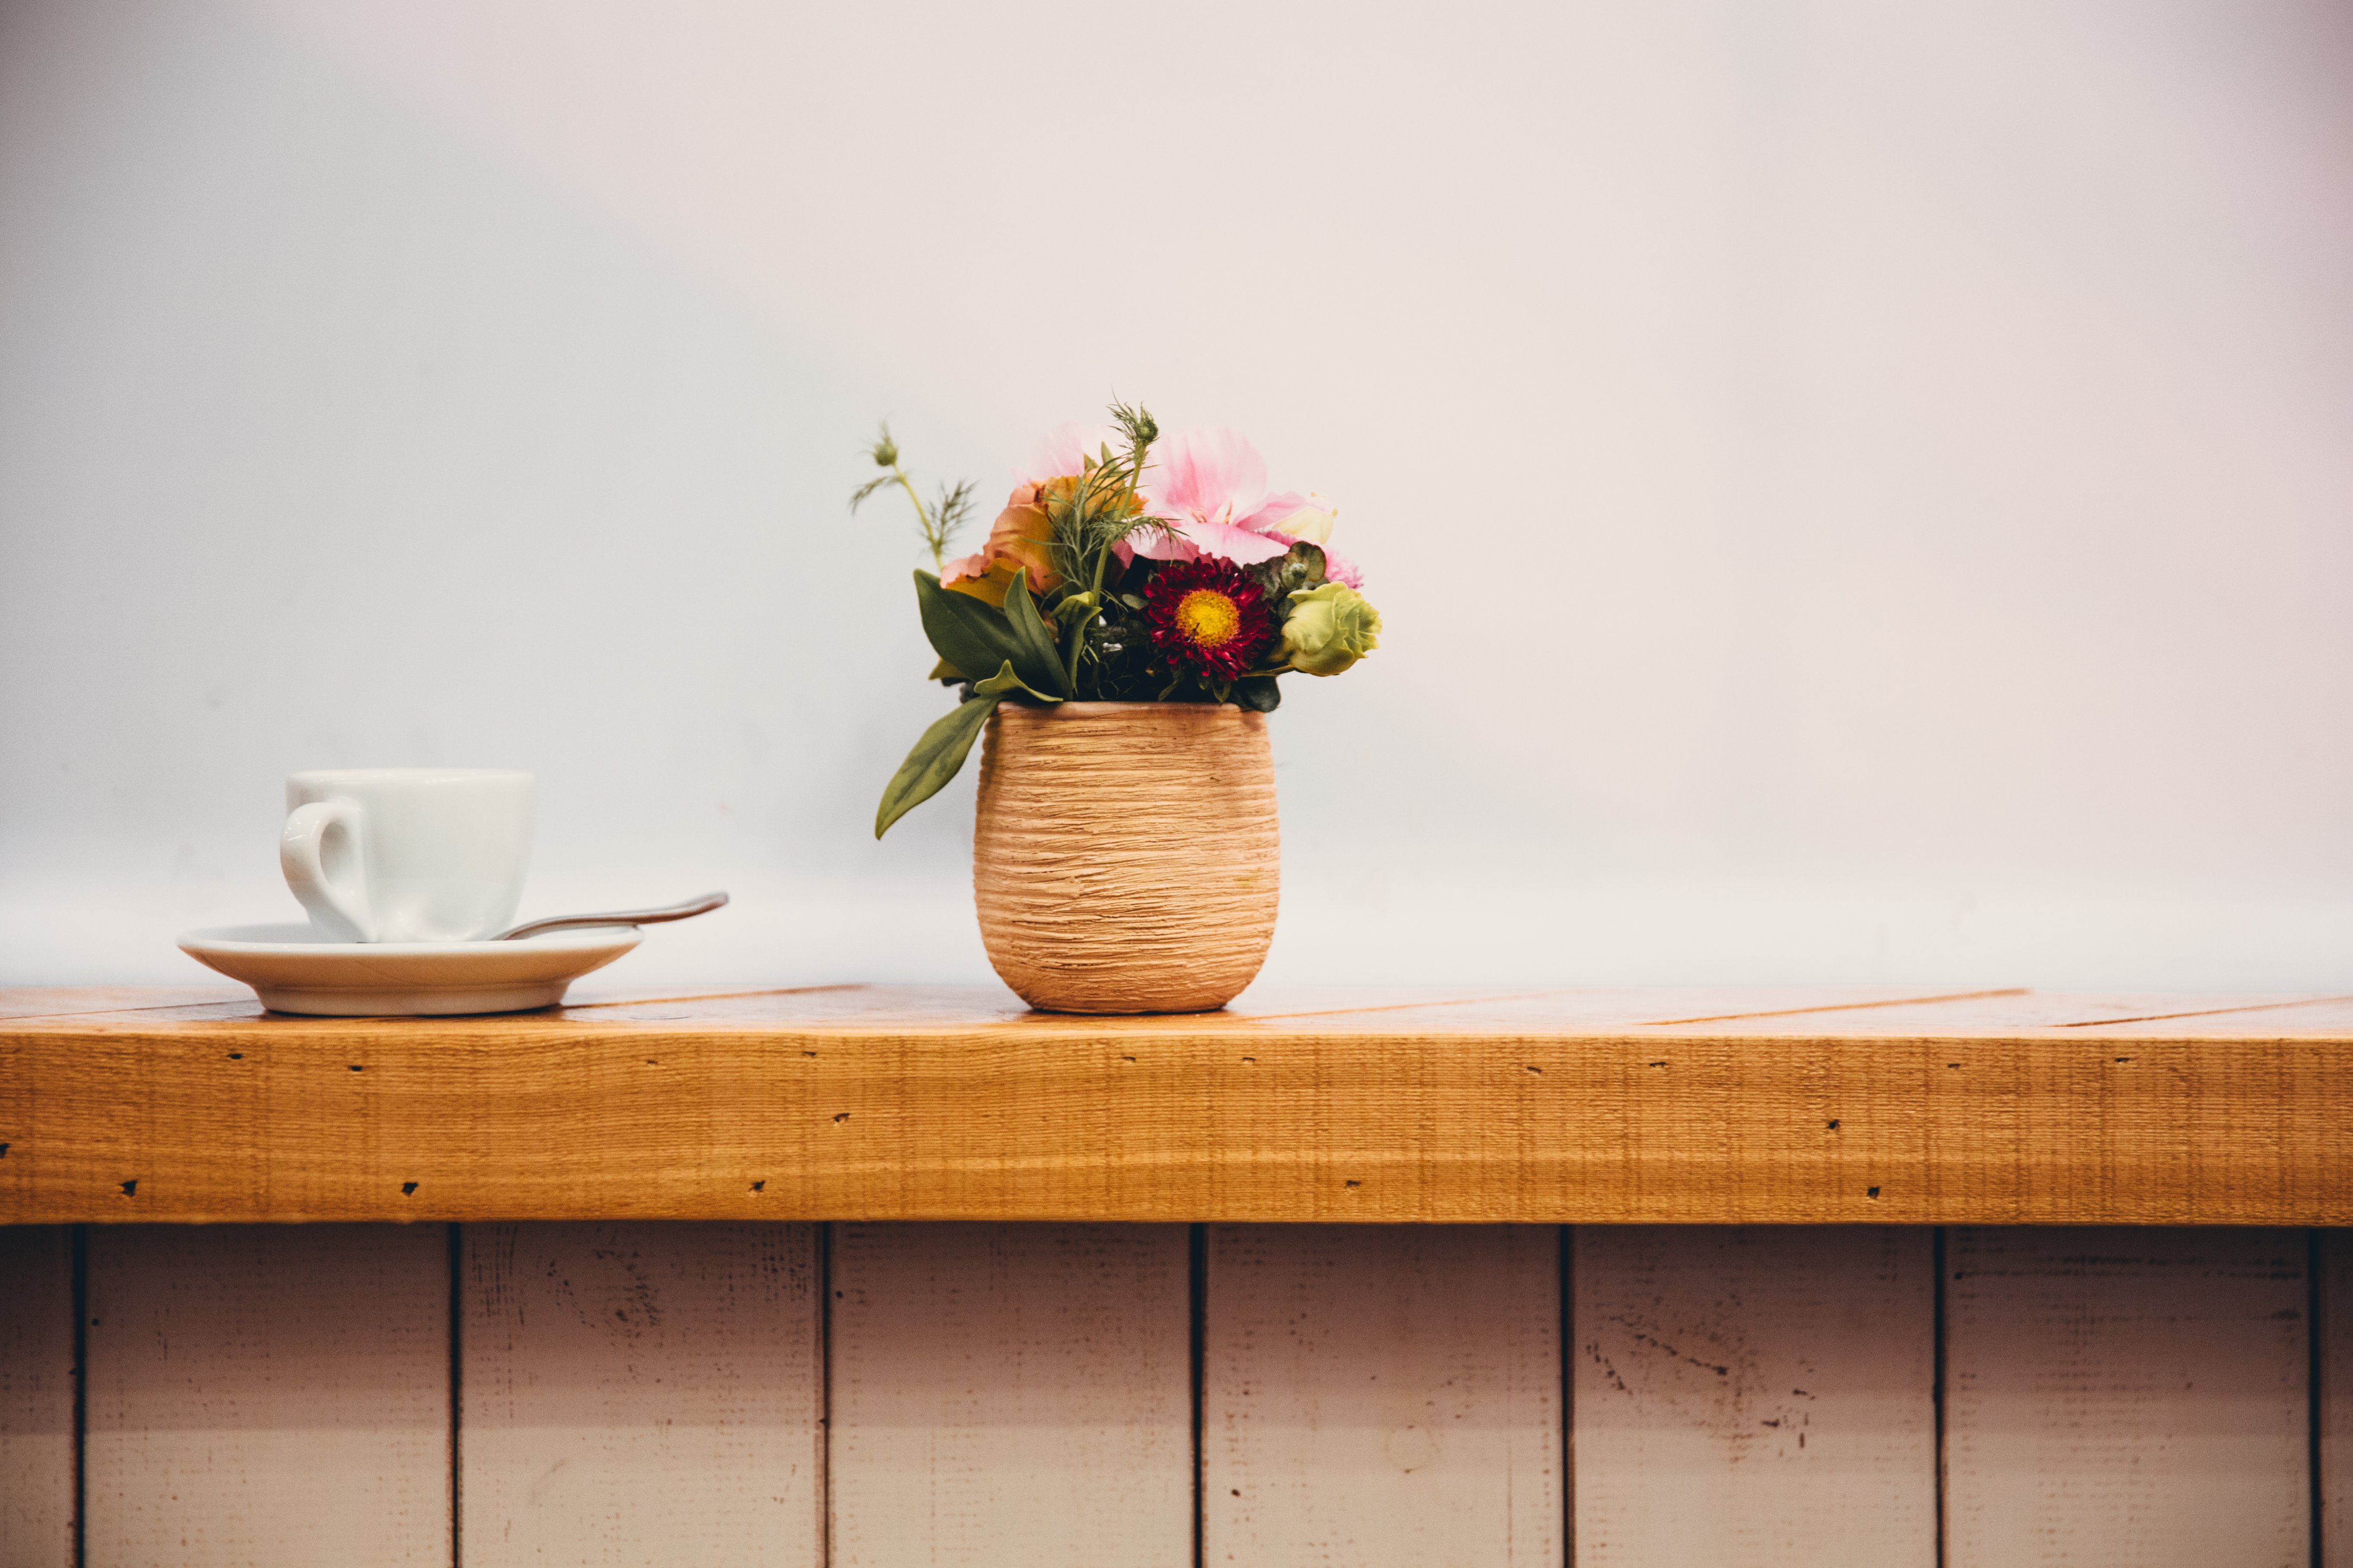
shelf, table, furniture, still life photography, yellow, room, wall, wood, flower, still life, plant, flowerpot, textile, vase, cut flowers, ikebana, floral design, shelving, interior design, houseplant, floor, house, floristry, home accessories